The Old Maid (1972 film)

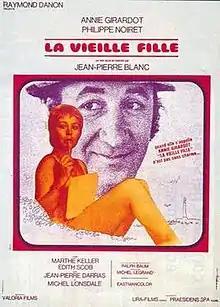
Film poster

The Old Maid is a 1972 French comedy film directed by Jean-Pierre Blanc. It was entered into the 22nd Berlin International Film Festival where Blanc won the Silver Bear for Best Director.